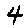
Label: 4